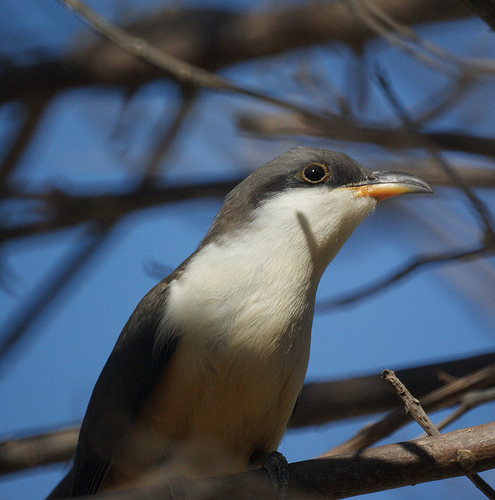
a small bird wiwth a white belly, and a grey topside with a small orange beak.
a bird with black crown, white throat, belly and breast, the bill is long and pointed
this is a bird with a white breast and a grey head with a pointed beak.
this is a big bird with a light colored belly and gray wings, the beak is short and light colored.
this bird has a grey head, a grey and orange bill, and a white throat
this bird has a yellow eye ring, charcoal grey head, back and wings, and a white covering its throat with a splash of light yellow over its belly.
a bird with white belly and breast and black crown and the bill is black and pointeda gray colored bird with white breast and beak with orange underneath.
this bird is white with blackand has a long, pointy beak.
this bird has a black and orange pointed bill, with a white breast.
Species: Mangrove Cuckoo